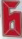
Number: 6